Apollo

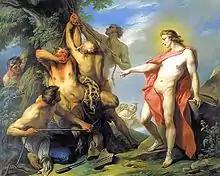
Marsyas flayed by the order of Apollo, by Charles-André van Loo

Soon after giving birth to her twins, Leto fled from Delos fearing Hera. Upon reaching Lycia, her infants had drained all of their mother's milk and cried for more to satisfy their hunger. The exhausted mother then tried drinking from a nearby lake but was stopped by some Lycian peasants. When she begged them to let her quench her thirst, the haughty peasants not only threatened her but also stirred the mud in the lake to dirty the waters. Angered by this, Leto turned them into frogs.